Indian Institute of Information Technology, Lucknow

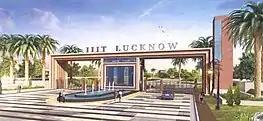
IIIT Lucknow entrance gate

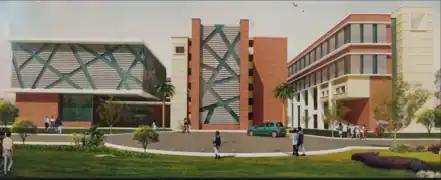
IIIT Lucknow main building

Indian Institute of Information Technology, Lucknow (IIIT Lucknow or IIITL) is a technical university, one of the Indian Institute of Information Technology, in Lucknow that focuses on Information Technology. It was established by the Ministry of Education (formerly the Ministry of Human Resource Development), Government of India in partnership with the Government of Uttar Pradesh and Uttar Pradesh Electronics Corporation as industry partner. It is a not-for-profit institution established in the Public-Private Partnership (PPP) model.